Beloit Transit

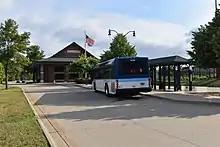
Beloit Transfer Center

In 2005, the Beloit Transfer Center was re-located from the Beloit Mall to the corner of Broad St and Pleasant St. A permanent transfer facility was built in 2009 south of downtown Beloit near the corner of Shirland Ave and Mill St, next to the Beloit City Hall. In addition to serving as the hub for local and express bus service, the Beloit Transfer Center includes public restrooms, indoor waiting area, driver break room, and a customer service room. Due to its location on the south end of town, BTS bus routes must travel up to an additional 5 minutes than if the center were more centrally located.